Tbilisi

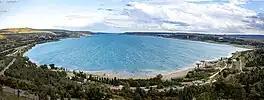
Tbilisi Sea, the city's largest body of water located in the suburbs.

The status of Tbilisi, as the nation's capital, is defined by Article 10 of the Constitution of Georgia (1995) and the "Law on Georgia's Capital – Tbilisi" (20 February 1998).